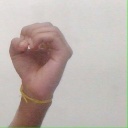
अक्षर: ऊ